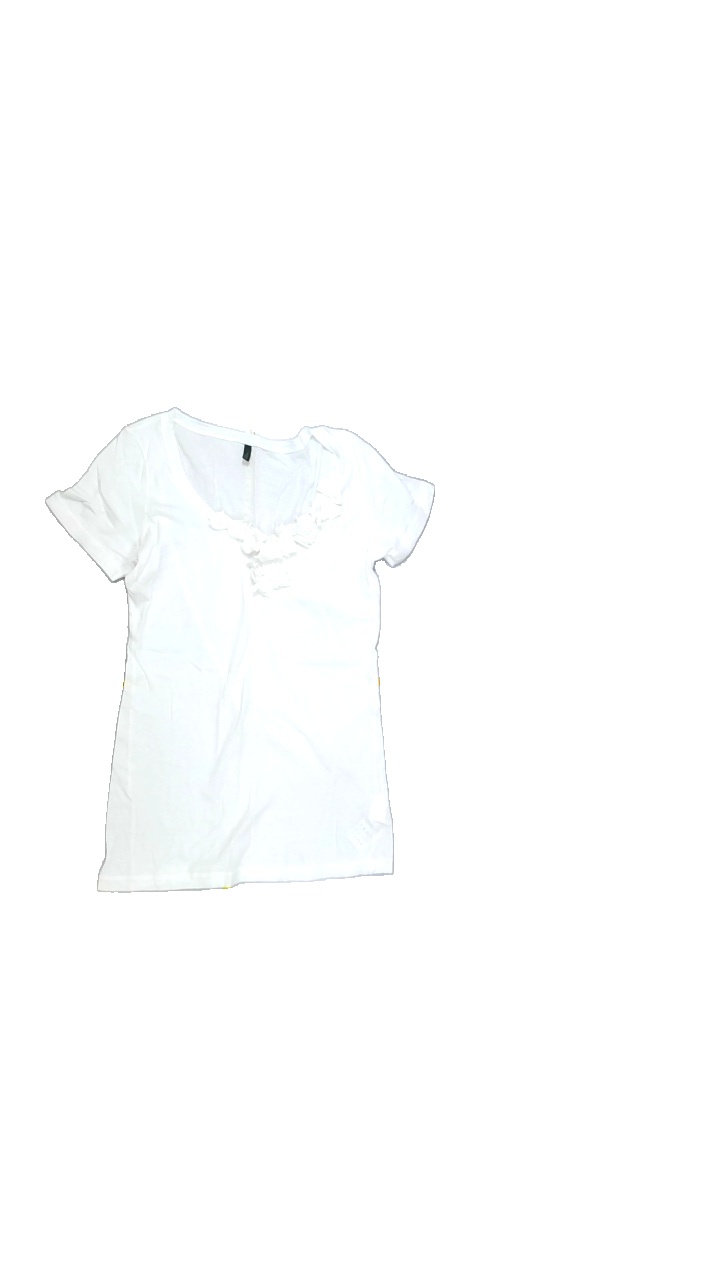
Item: T-shirt (Ladies)
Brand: Not Applicable
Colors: White
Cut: Regular, C-collar
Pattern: Plain
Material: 100%cotton
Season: All
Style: No trend
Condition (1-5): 2
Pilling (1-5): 4
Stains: No
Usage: Export
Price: <50